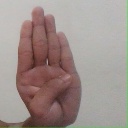
अक्षर: ब